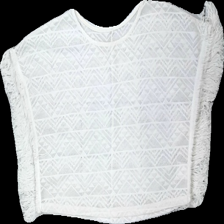
View: front
Type: Top
Category: Ladies
Brand: Not in the list
Colors: White
Material: 100% polyester
Pattern: Geometric print
Cut: C-collar
Season: All
Stains: Minor
Damage: svett fläckar
Damage location: top center
Price range: <50
Recommended usage: Recycle
Description: genomskinlig top med fransar